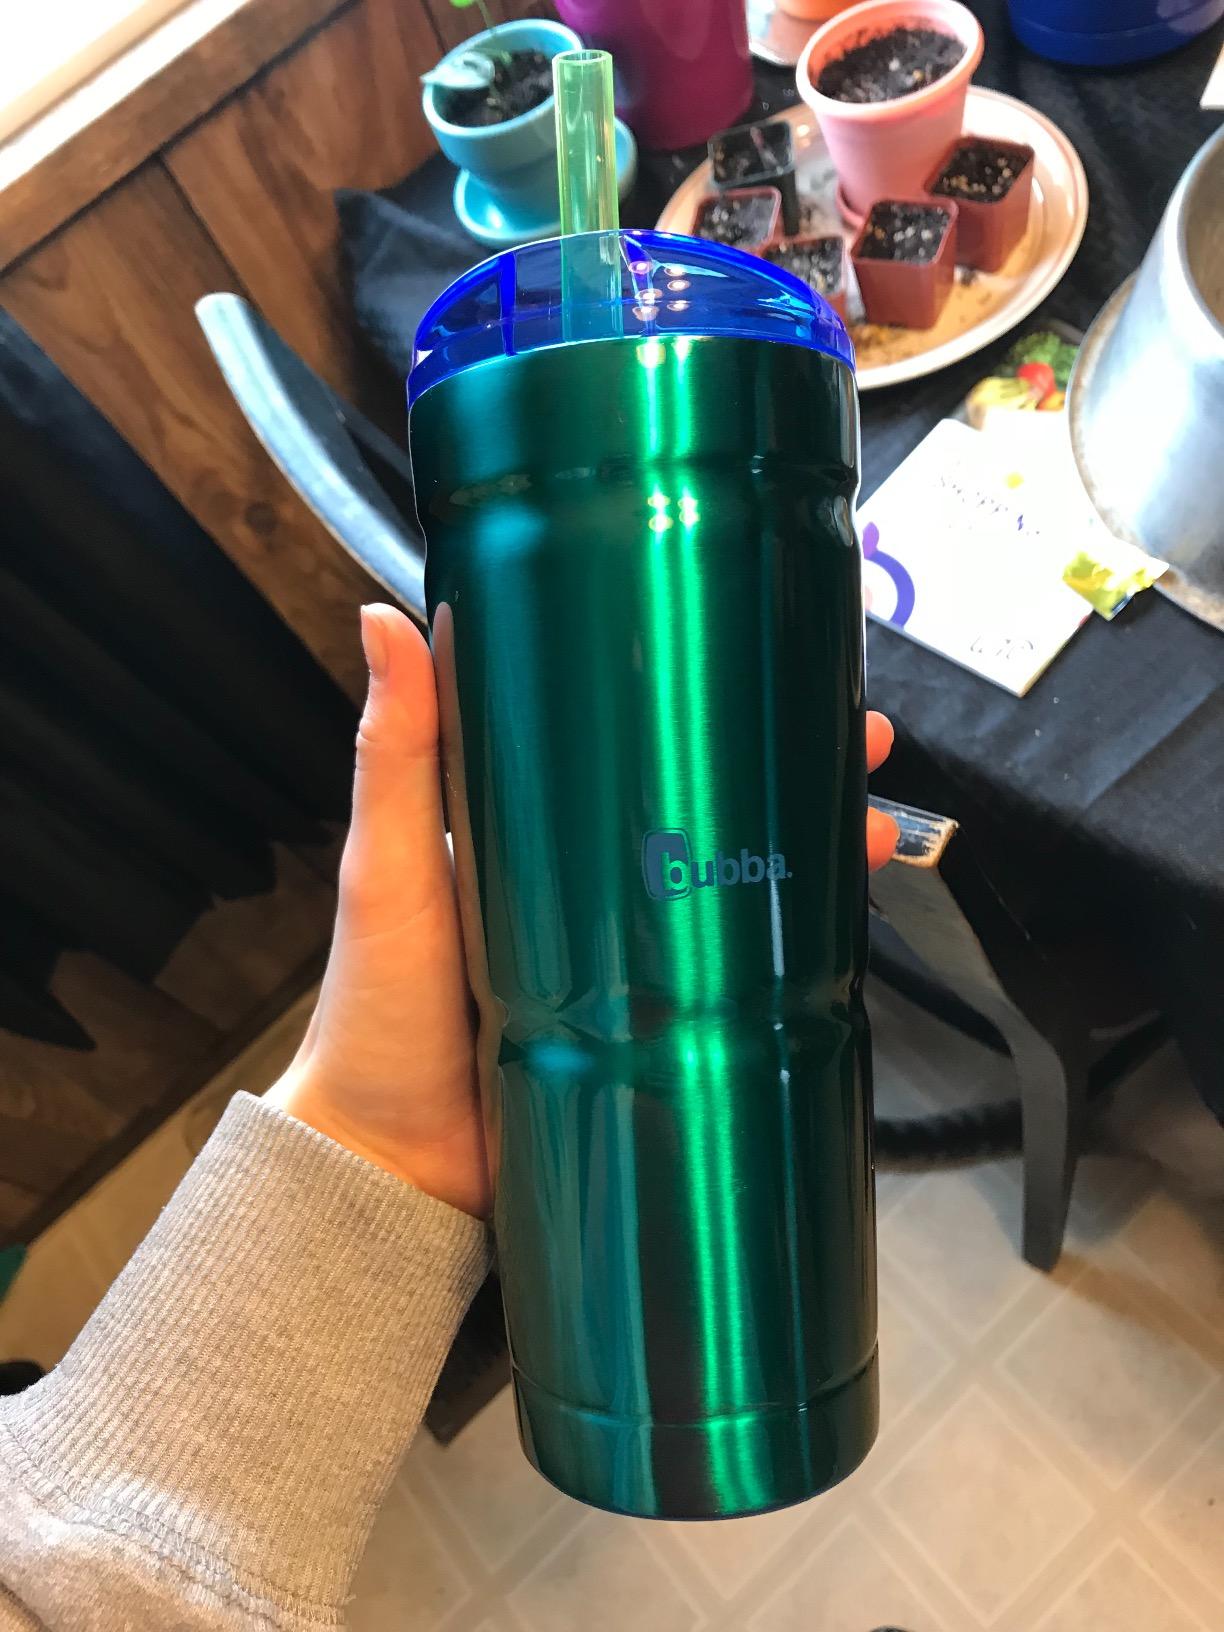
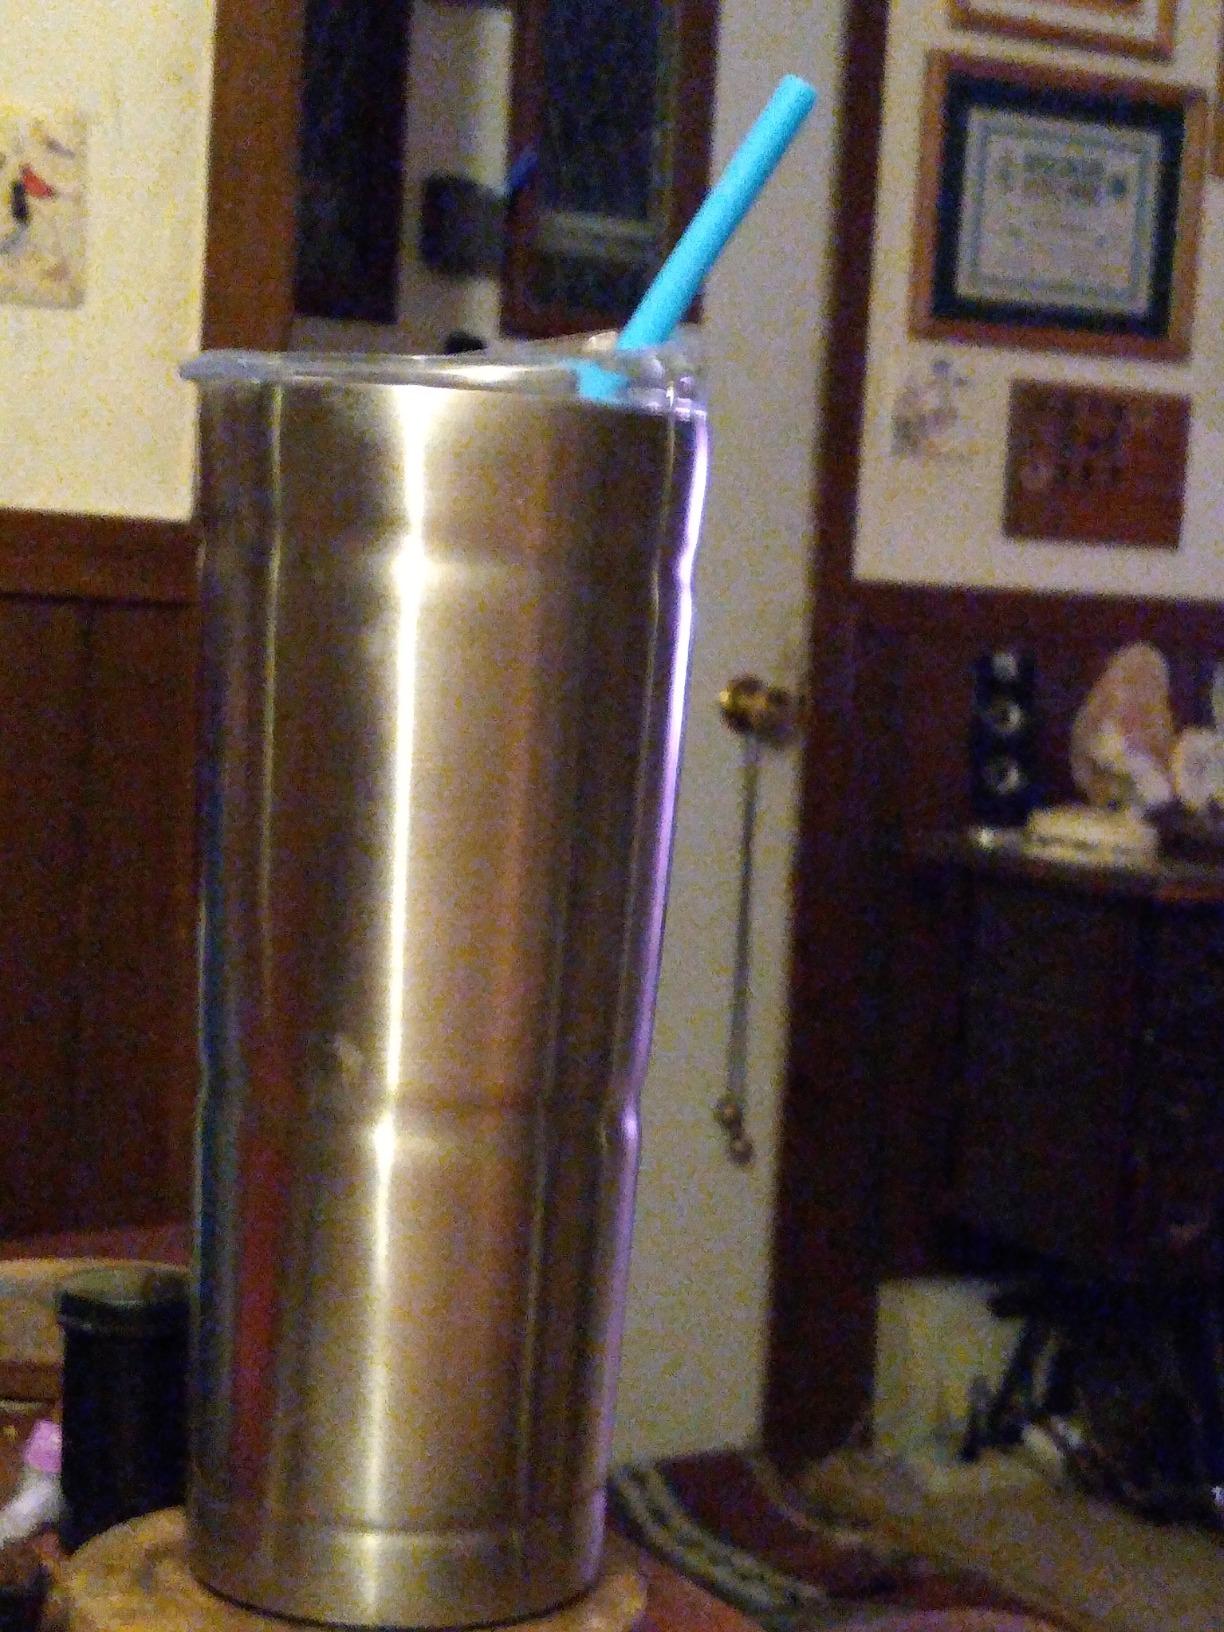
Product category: items_tea
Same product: no